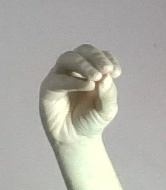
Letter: ha